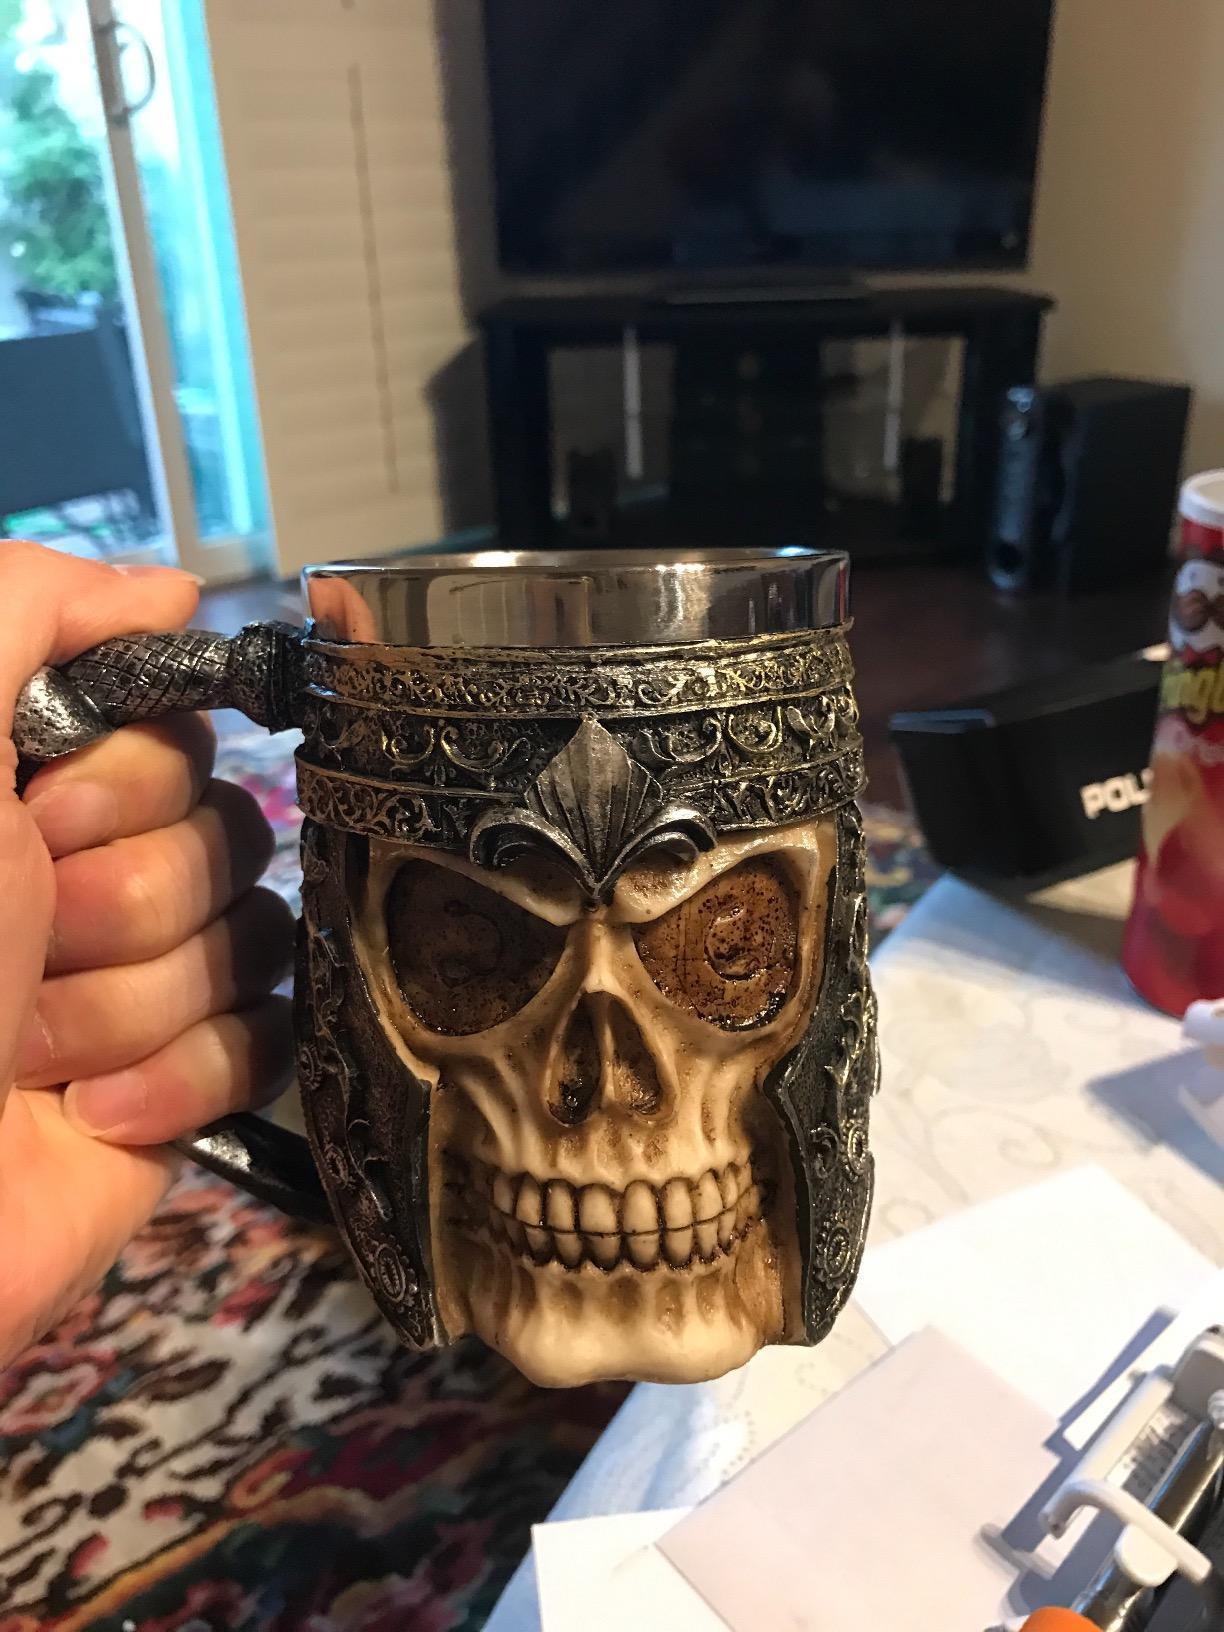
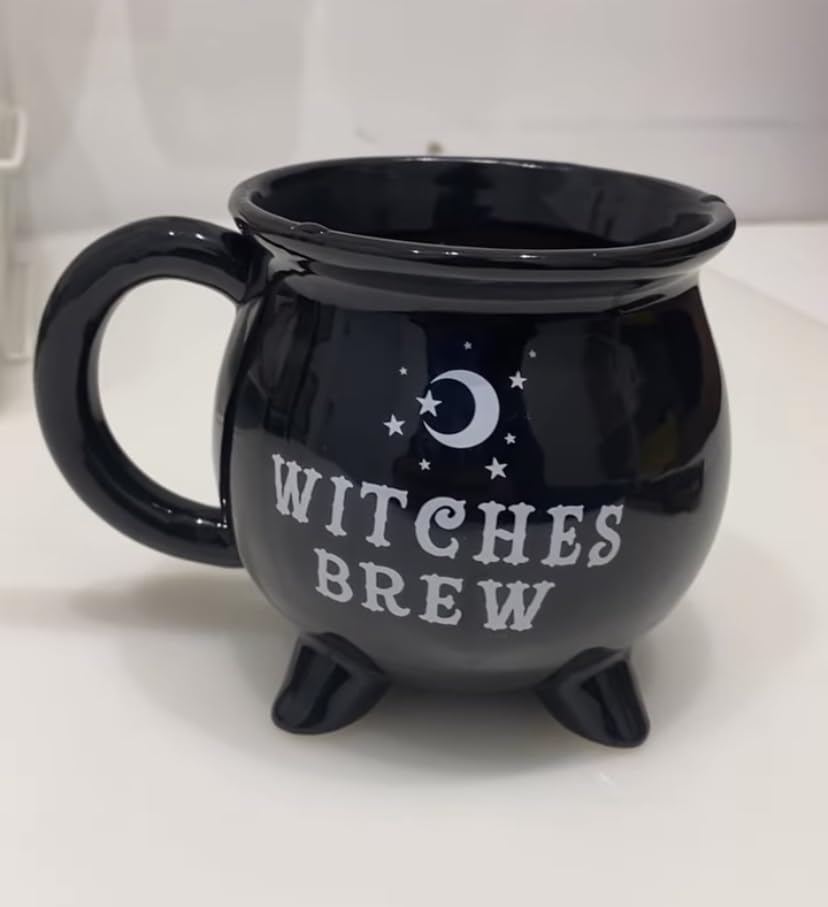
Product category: items_mug
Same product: no